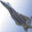
Label: airplane